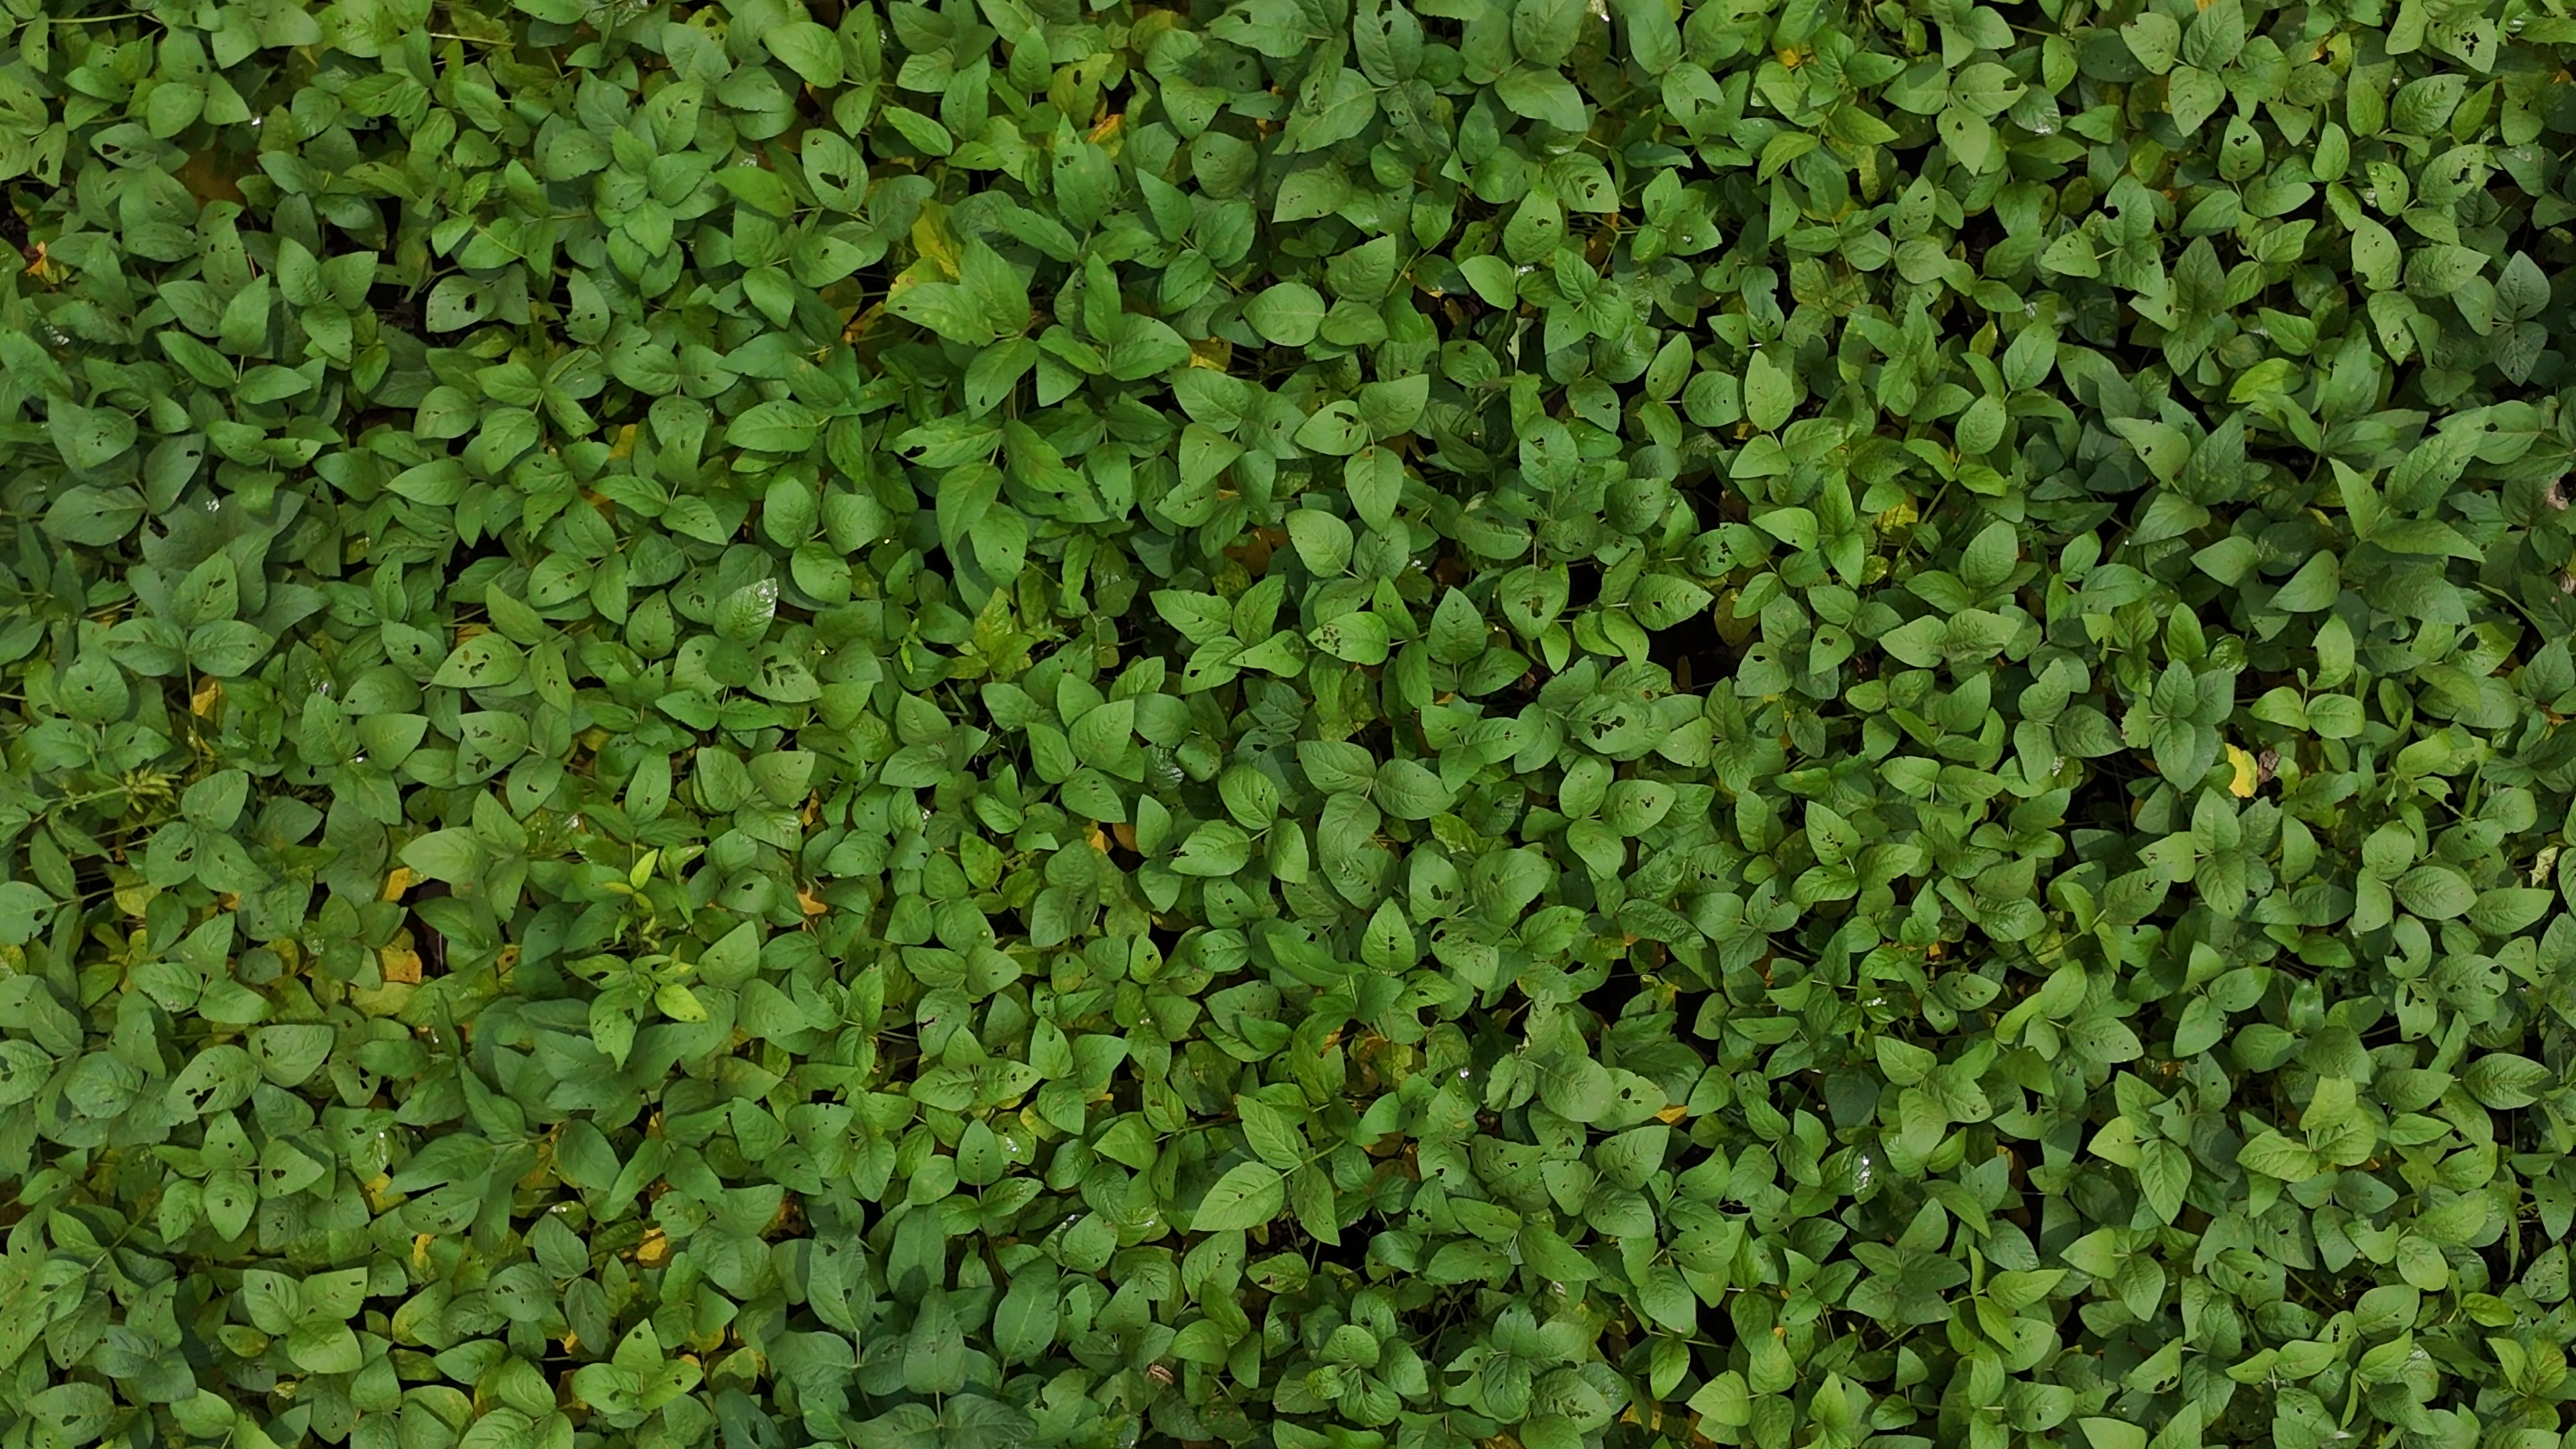
Label: Mosaic